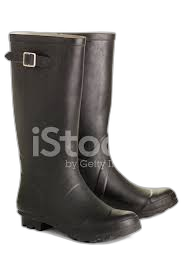
Waste category: shoes